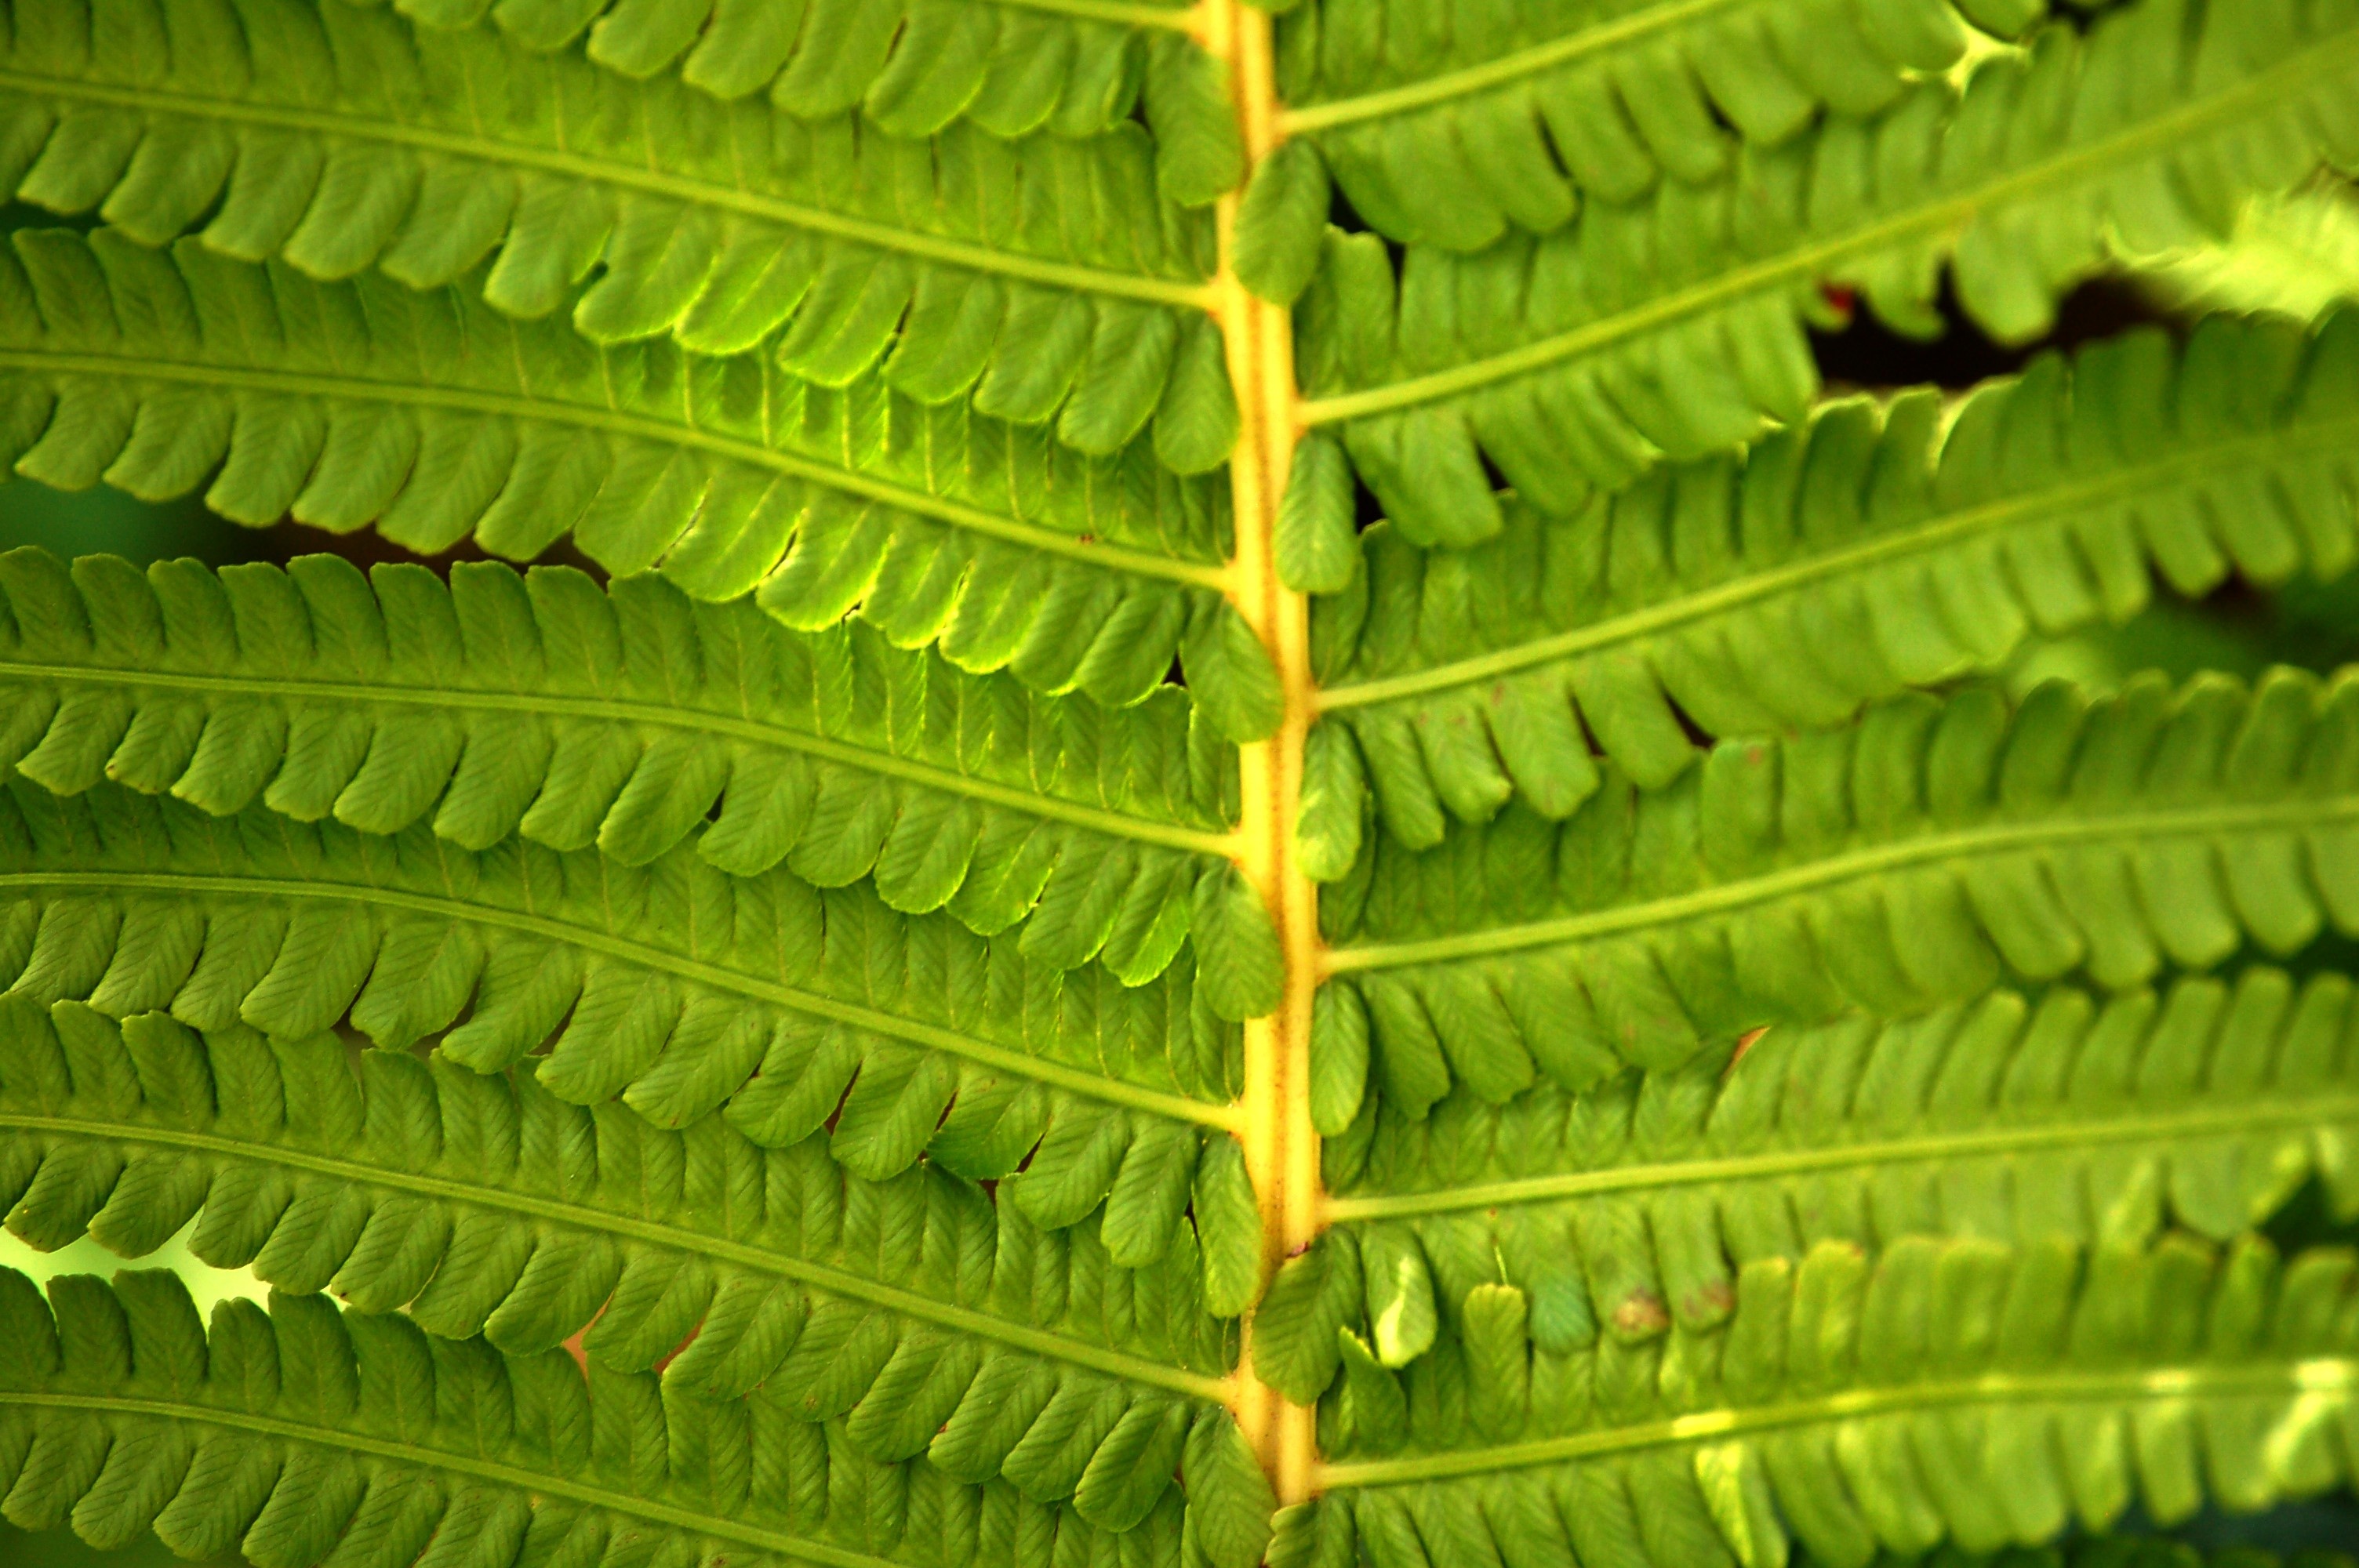
plant, leaf, flower, green, botany, flora, fern, macro photography, plant stem, land plant, ferns and horsetails, vascular plant, ostrich fern